Association for Skeptical Enquiry

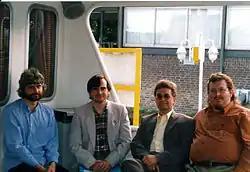
Spencer, Heap, French and O'Leary on a boat trip in Maastricht during the 9th European Skeptics Congress in 1999.

On 16 July 1999, ASKE and the Anomalistic Psychology Research Unit (APRU) of Goldsmiths College jointly organised the conference "Parapsychology: Current status and future prospects" at Goldsmiths College of the University of London.